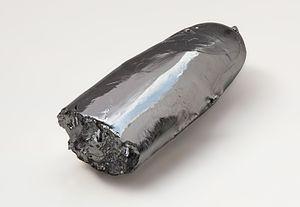
Une demie-barre de Ruthénium très pur (99,99